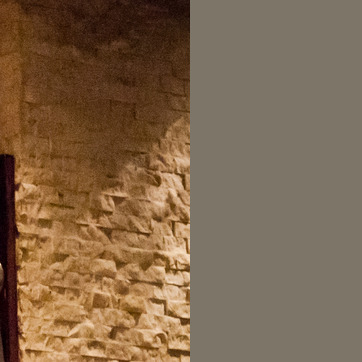
Material: stone